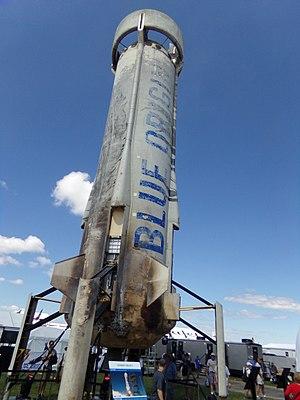
New Shepard est une fusée réutilisable développée par la société Blue Origin pour effectuer des vols suborbitaux. Le lanceur décolle et atterrit verticalement. Le 23 novembre 2015, la fusée a effectué un premier vol complet comprenant une ascension jusqu'à une altitude de 100 km. Le dernier vol à ce jour a eu lieu le 11 décembre 2019. Dans le futur, la capsule, qui transportera entre autres des touristes spatiaux, effectuera ses atterrissages en douceur et à la verticale, et ce le plus proche du site de lancement.